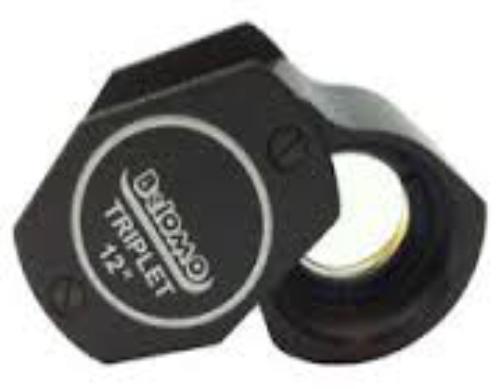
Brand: BELOMO
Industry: Others